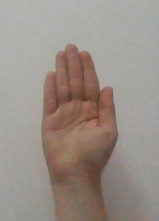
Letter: seen